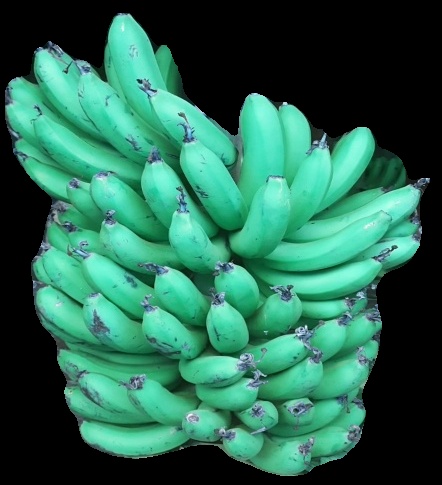
Variety: pachbale
Grade: grade1